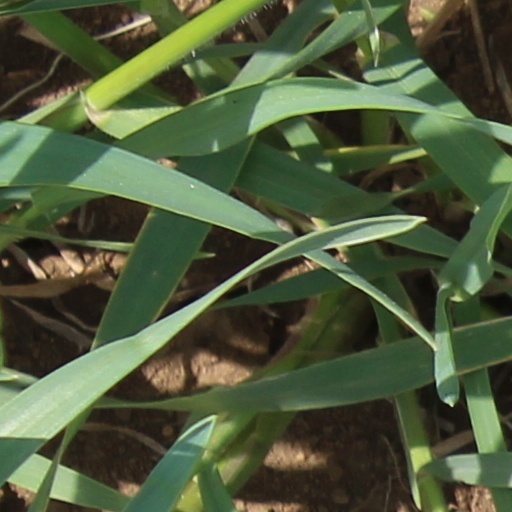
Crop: wheat